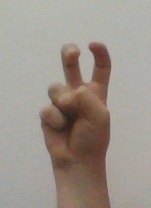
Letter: toot